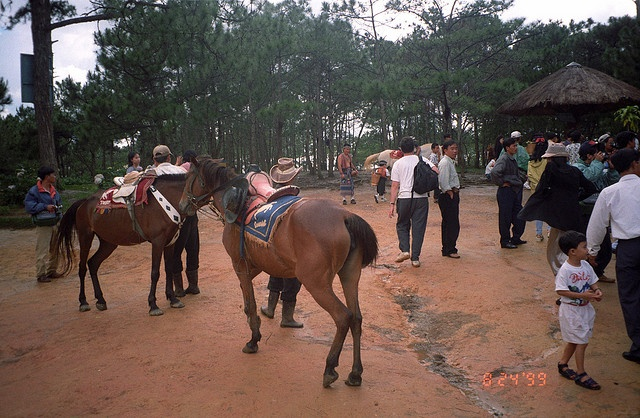
Several people and horses are standing around for an event.
Some horses that are wearing saddles on their back.
The people are standing around looking at several horses.
there are two horses that are standing in the dirt
A horse walking down the road, in the daytime.